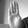
ASL letter: B